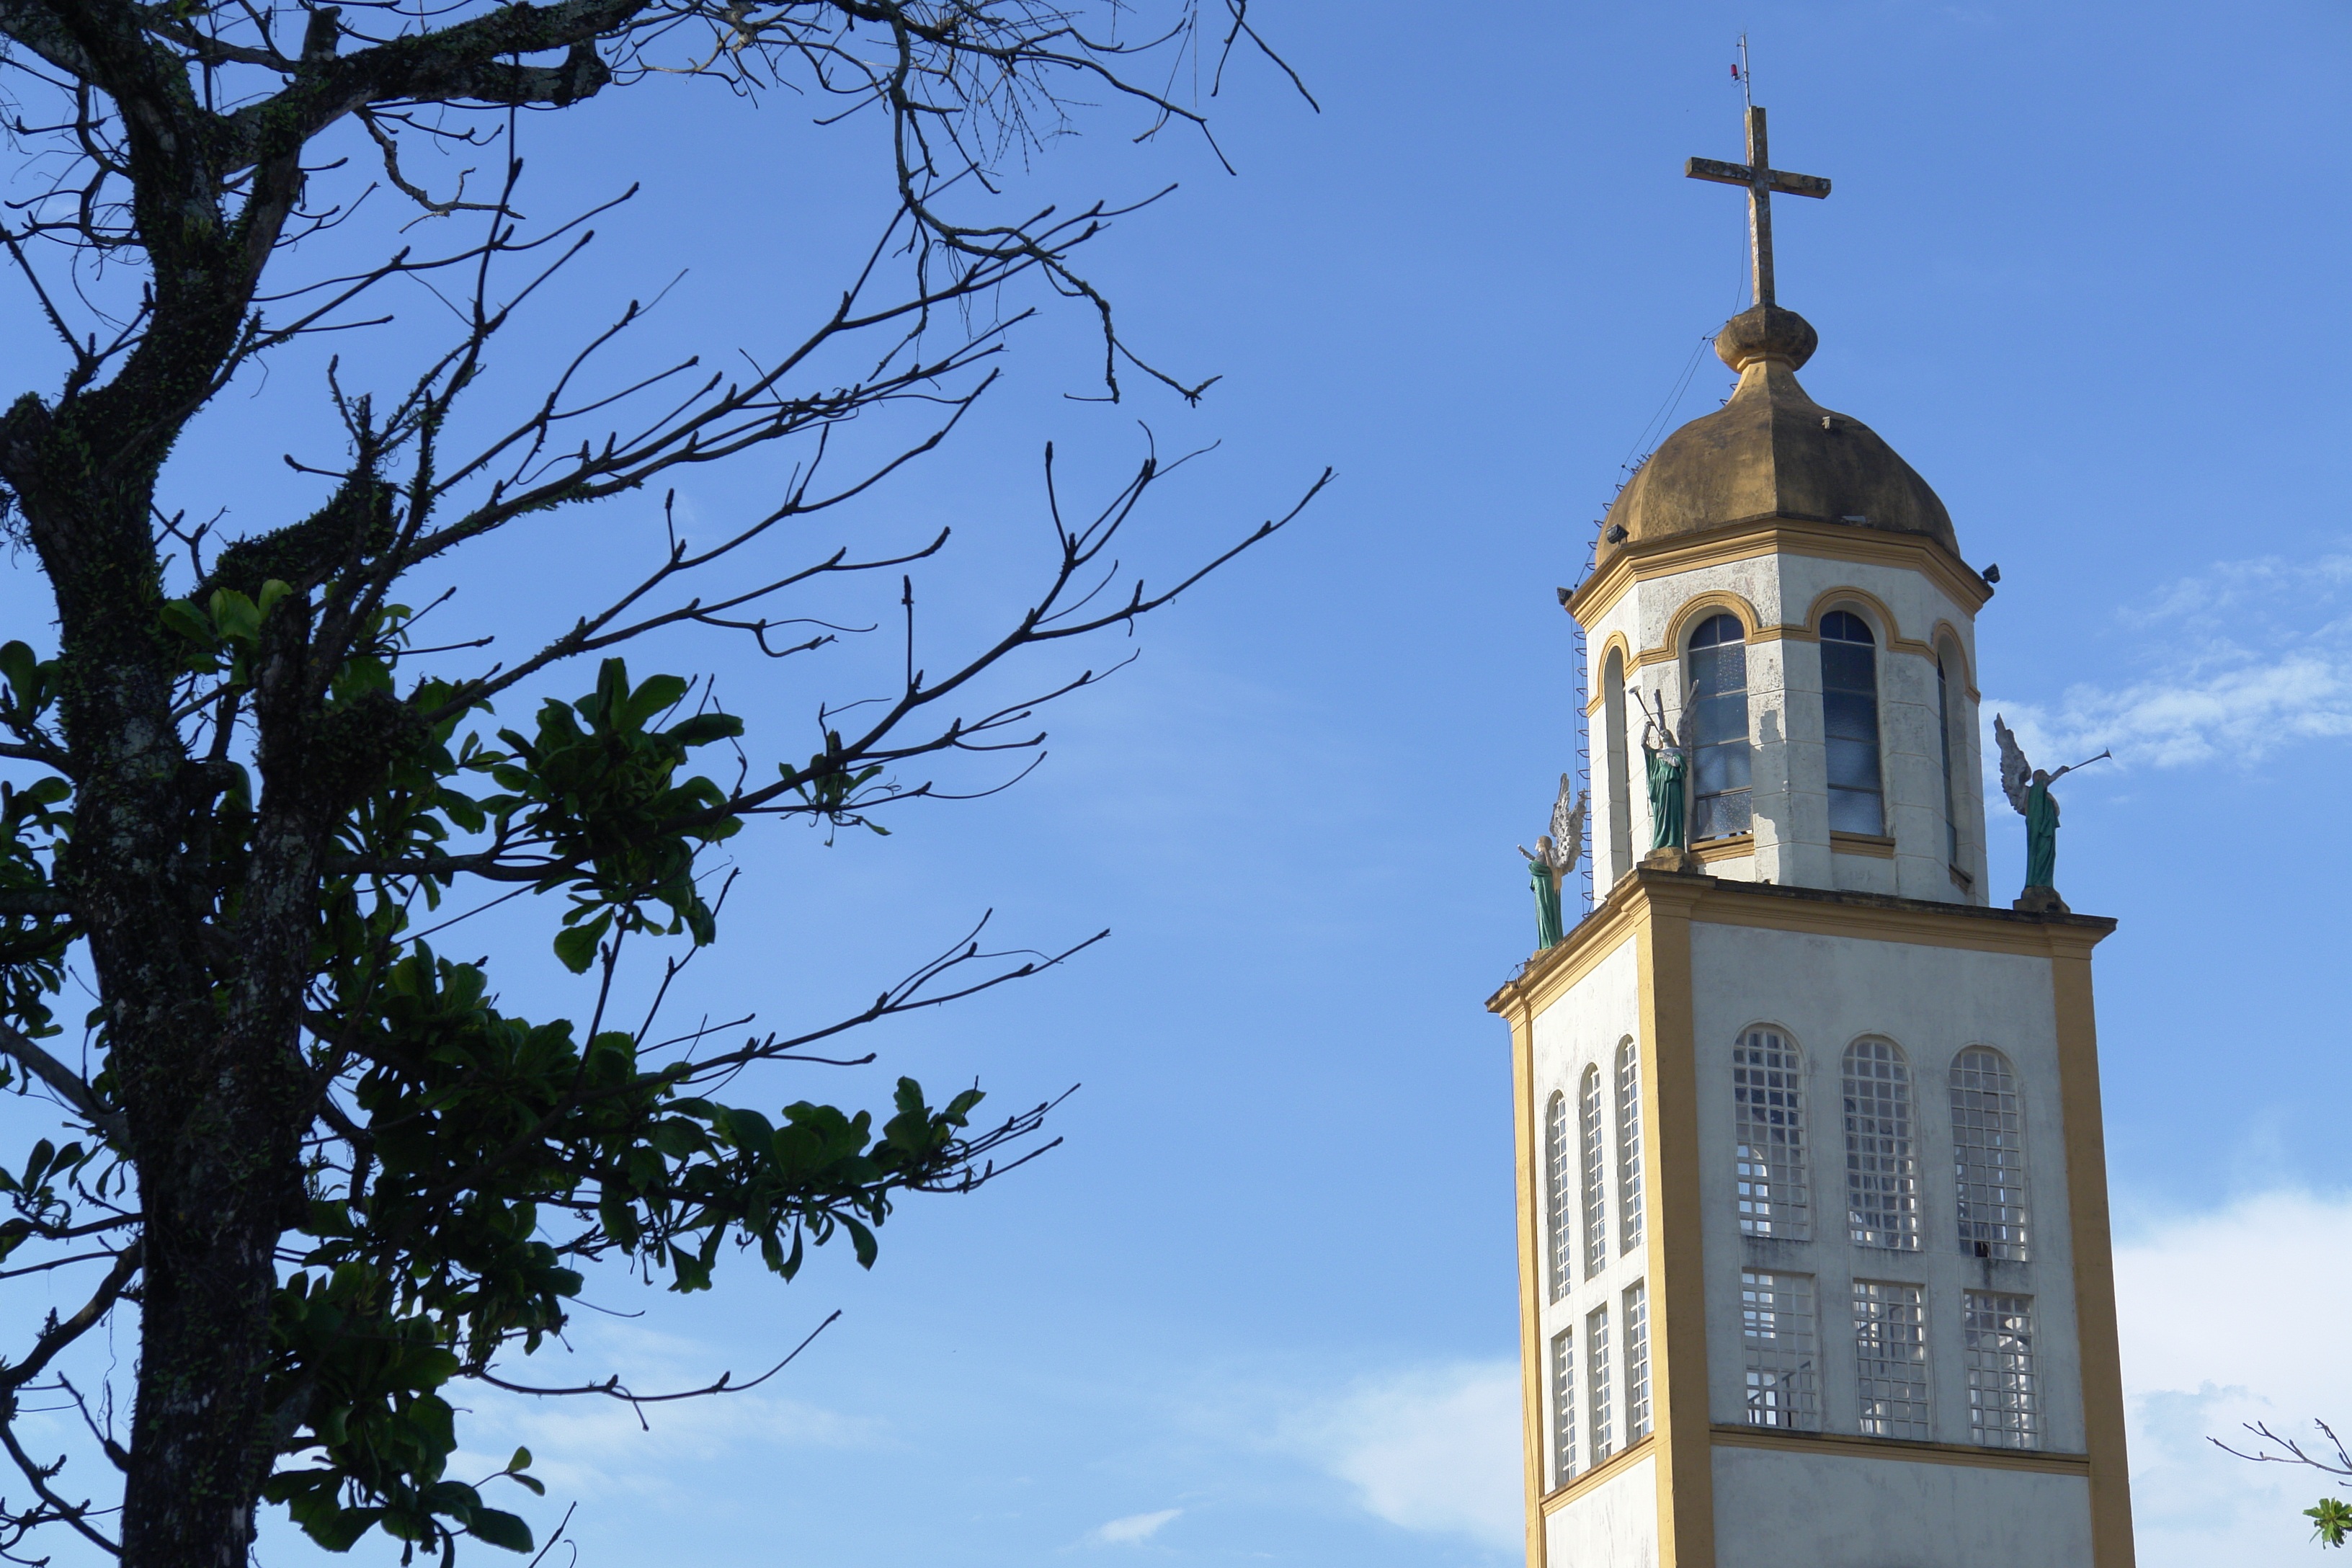
building, tower, religion, church, chapel, place of worship, clock tower, bell tower, spire, steeple, god